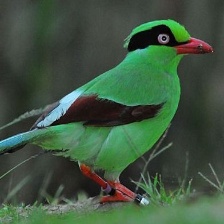
Species: GREEN MAGPIE
Scientific name: CISSA CHINENSIS
ImageNet parent category: magpie